Auckland Girls' Grammar School

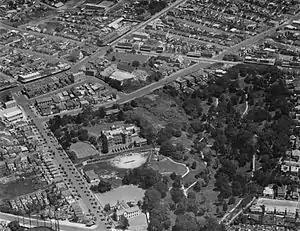
The school seen from the air in 1934

Auckland Girls' Grammar School (AGGS) is a New Zealand secondary school for girls located in Newton, Auckland. Established in 1878 as Auckland Girls' High School, it is one of the oldest secondary institutions in the country. The school closed its site temporarily in 1888 due to financial difficulties and classes for girls were held at Auckland Grammar School until the girls' school moved to new premises in Howe Street in 1909 and the name of the school changed to Auckland Girls' Grammar School. The school received the Goodman Fielder awards for School and Secondary School of the year in 2000.